Alessandro Stradella

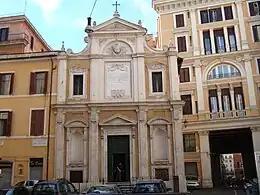
Oratory of Santissimo Crocifisso

Stradella was born in Bologna on 3 July 1643 to the aristocrats Marc'Antonio Stradella (1579-1649) from Nepi (in the province of Viterbo), and his second wife, Vittoria Bartoli from Orvieto, and baptised Antonio Alessandro Boncompagno Stradella on 1 August 1643 in Bologna. His godfather in proxy was , who had appointed his father vice-marquis of Vignola on 7 June 1642. Although the family resided in Nepi, they were temporarily in Bologna, taking refuge from papal troops attacking Vignola.